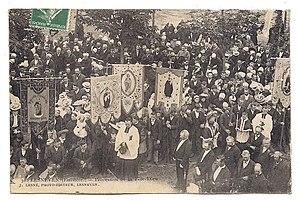
Fête-Dieu à Lesneven vers 1908.
Lesneven [lɛsnəvɛ̃] est une commune du département du Finistère, en région Bretagne.